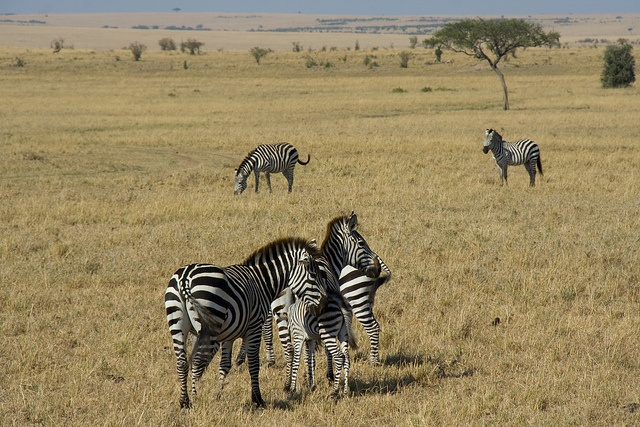
A herd of zebra standing on a dry grass field.
a number of zebra in a large field with a tree in the background
A small herd of zebras on the plains.
a group of zebras standing around in an open field
Zebras are frolicking in a field with trees and shrubs.